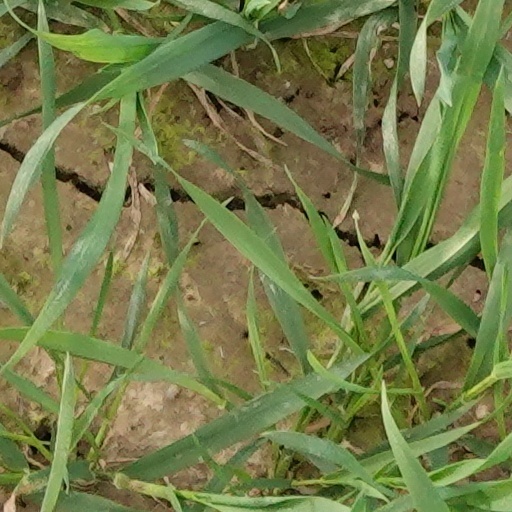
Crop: wheat